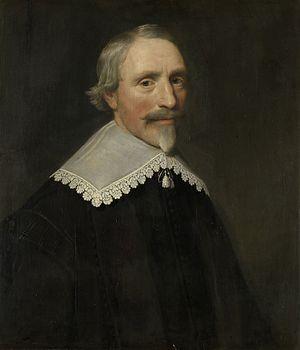
La littérature néerlandaise des XVIIᵉ et XVIIIᵉ siècles comprend l'ensemble des œuvres écrites aux XVIIᵉ et XVIIIᵉ siècles par des auteurs des anciens Pays-Bas ou de langue néerlandaise.
Anna Roemer[sdochter] Visscher, née à Amsterdam en 1584 et décédée à Alkmaar, dans les Provinces-Unies, le 6 décembre 1651, est une poétesse, traductrice, calligraphe et graveuse sur verre du XVIIᵉ siècle.